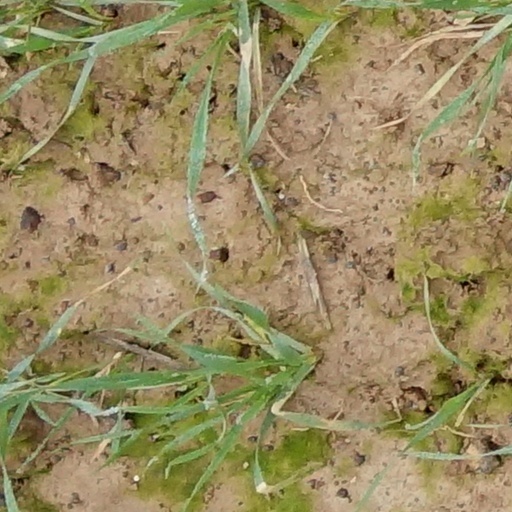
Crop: wheat